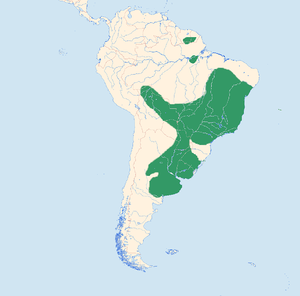
Le Pic champêtre est une espèce d'oiseau appartenant à la famille des Picidae.